Shipbuilding

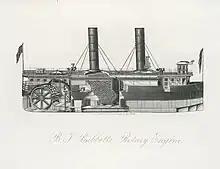
Babbitt's rotary engine

Several types of ships were built for the voyages, including "Shachuan" (沙船), "Fuchuan" (福船) and "Baochuan" (treasure ship) (宝船). Zheng He's treasure ships were regarded as "Shachuan" types, mainly because they were made in the treasure shipyard in Nanjing. "Shachuan", or 'sand-ships', are ships used primarily for inland transport. However, in recent years, some researchers agree that the treasure ships were more of the "Fuchuan" type. It is said in vol. 176 of "San Guo Bei Meng Hui Bian" (三朝北盟汇编) that ships made in Fujian are the best ones. Therefore, the best shipbuilders and laborers were brought from these places to support Zheng He's expedition.